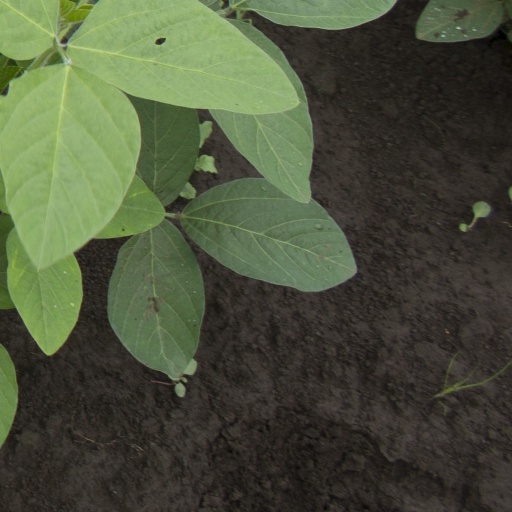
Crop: soybean